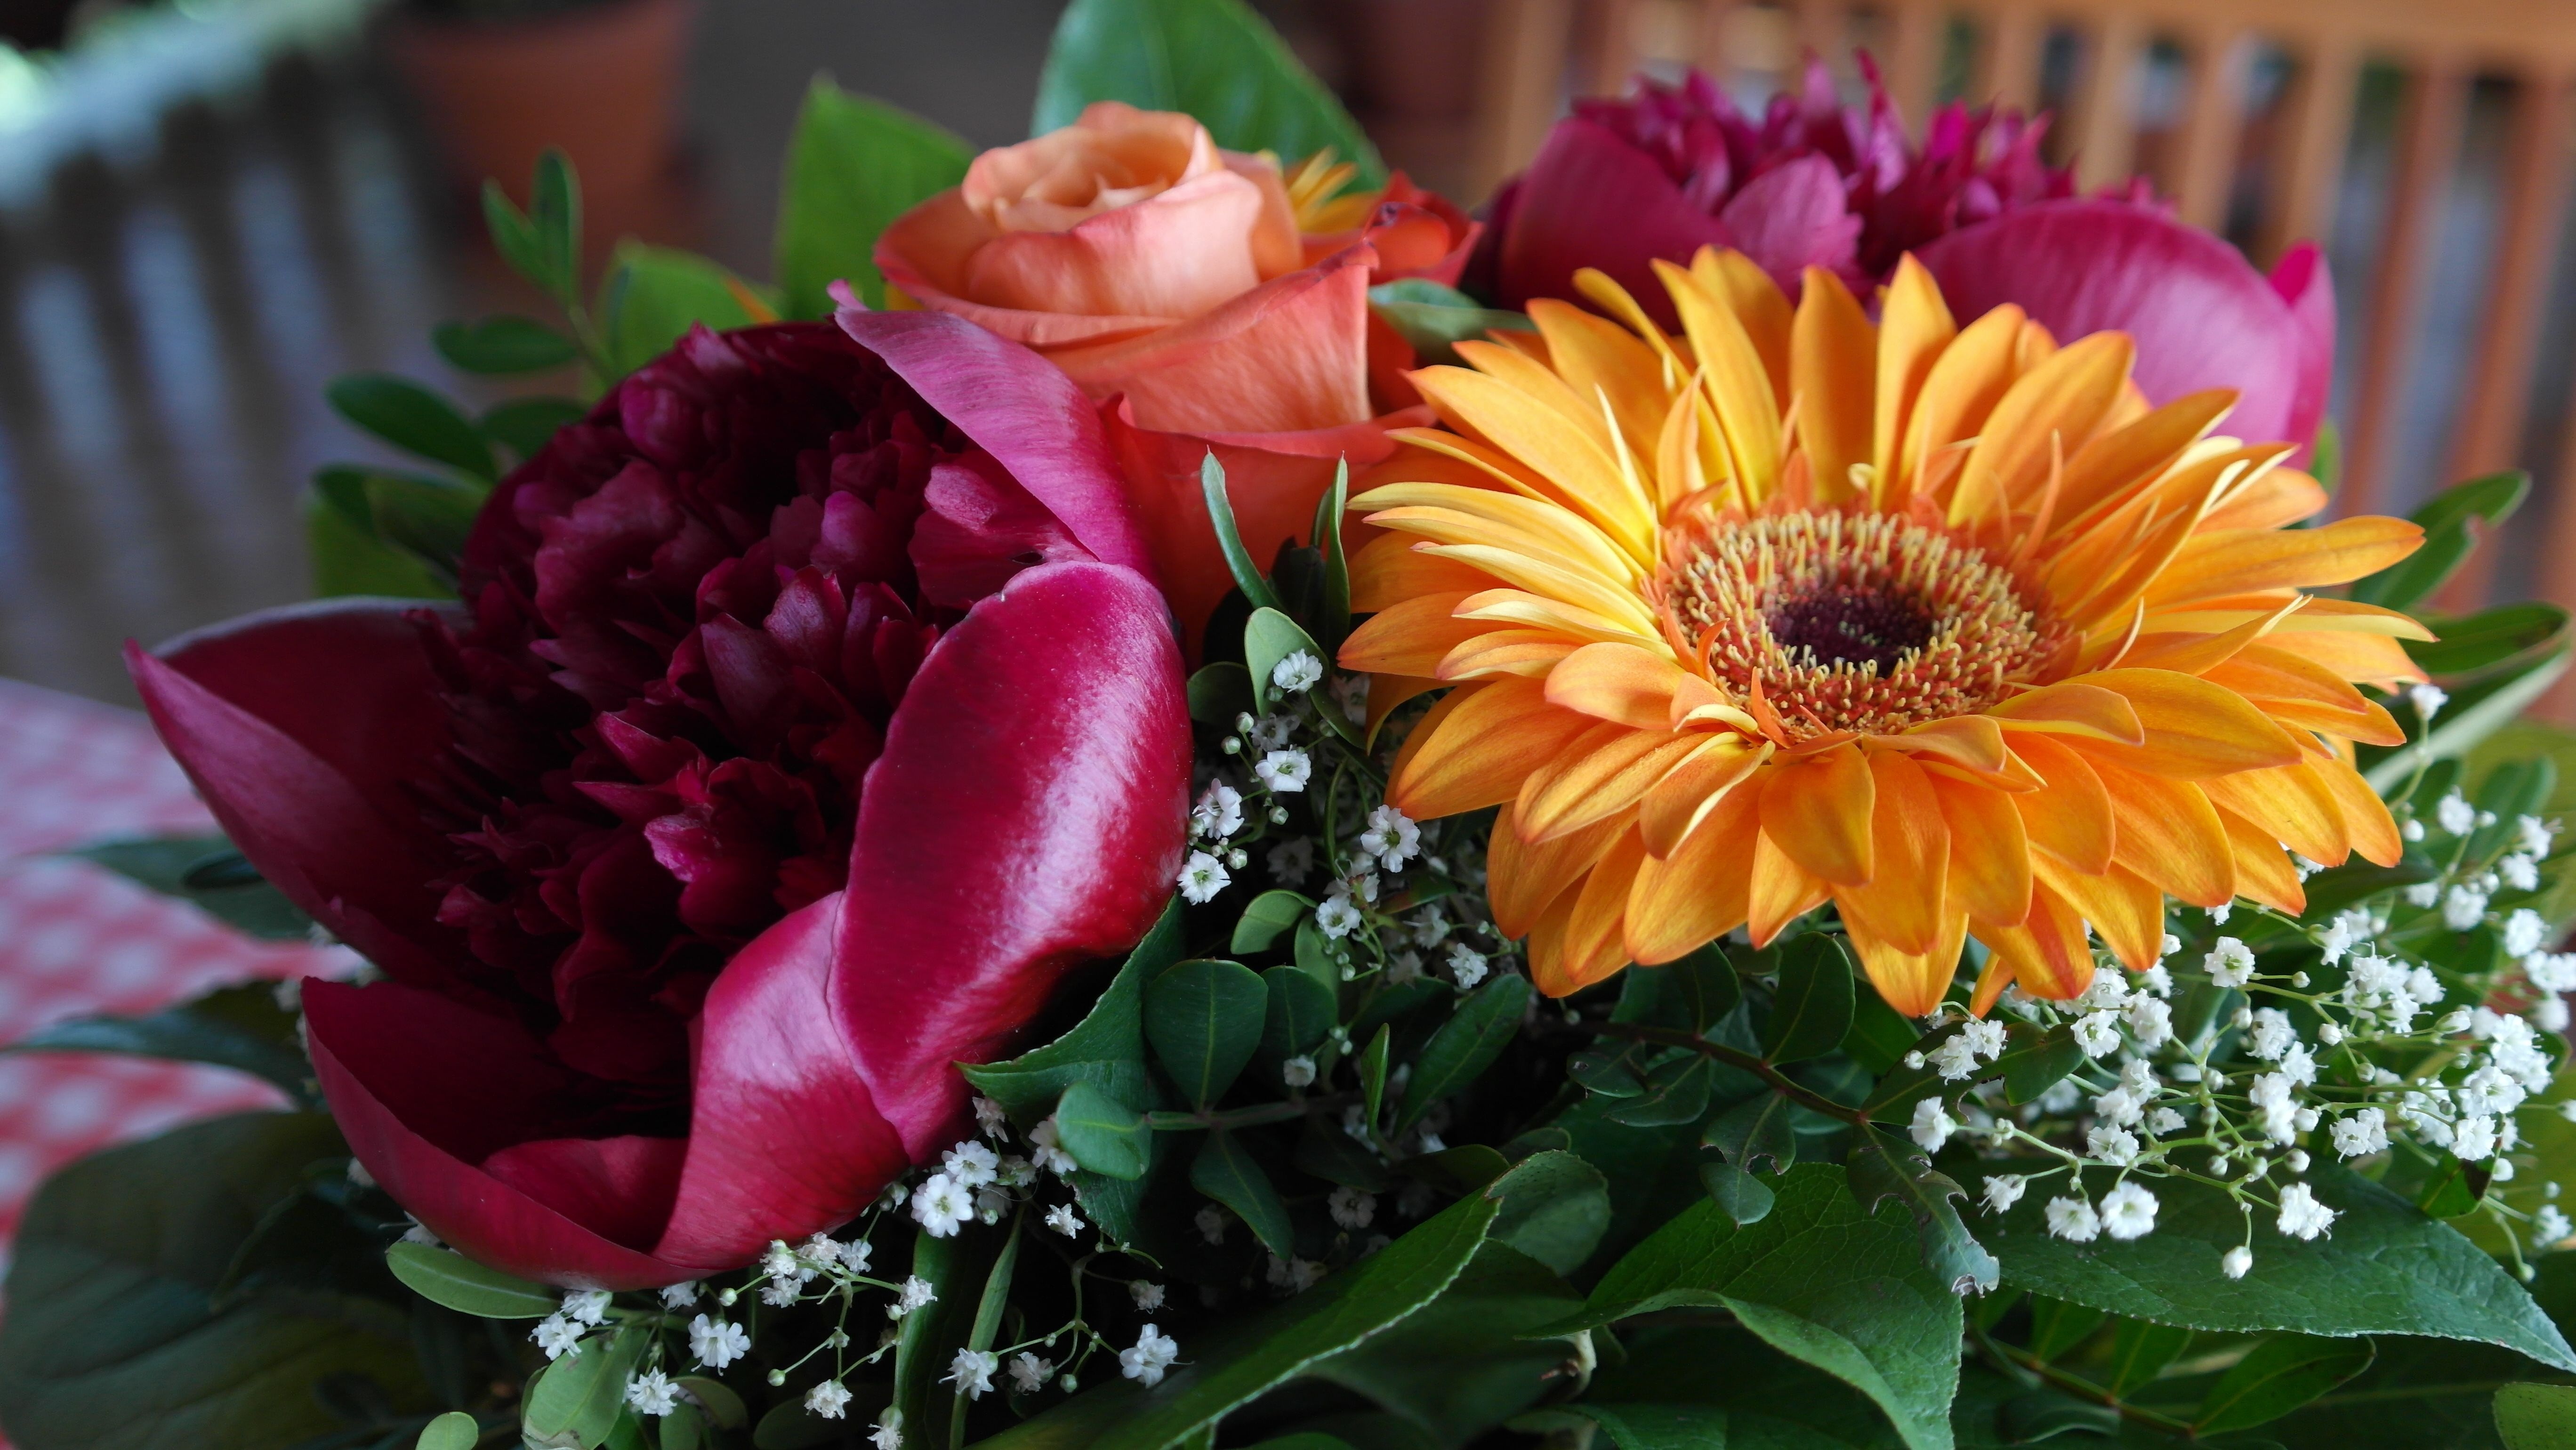
blossom, plant, leaf, flower, petal, bloom, bouquet, yellow, closeup, close, flora, yellow flower, deco, flowers, leaves, petals, decorative, bright, sun flower, bouquet of flowers, floristry, birthday bouquet, peony, ornamental plant, flowering plant, daisy family, flower bouquet, flower vase, cut flowers, floral design, annual plant, land plant, flower arranging